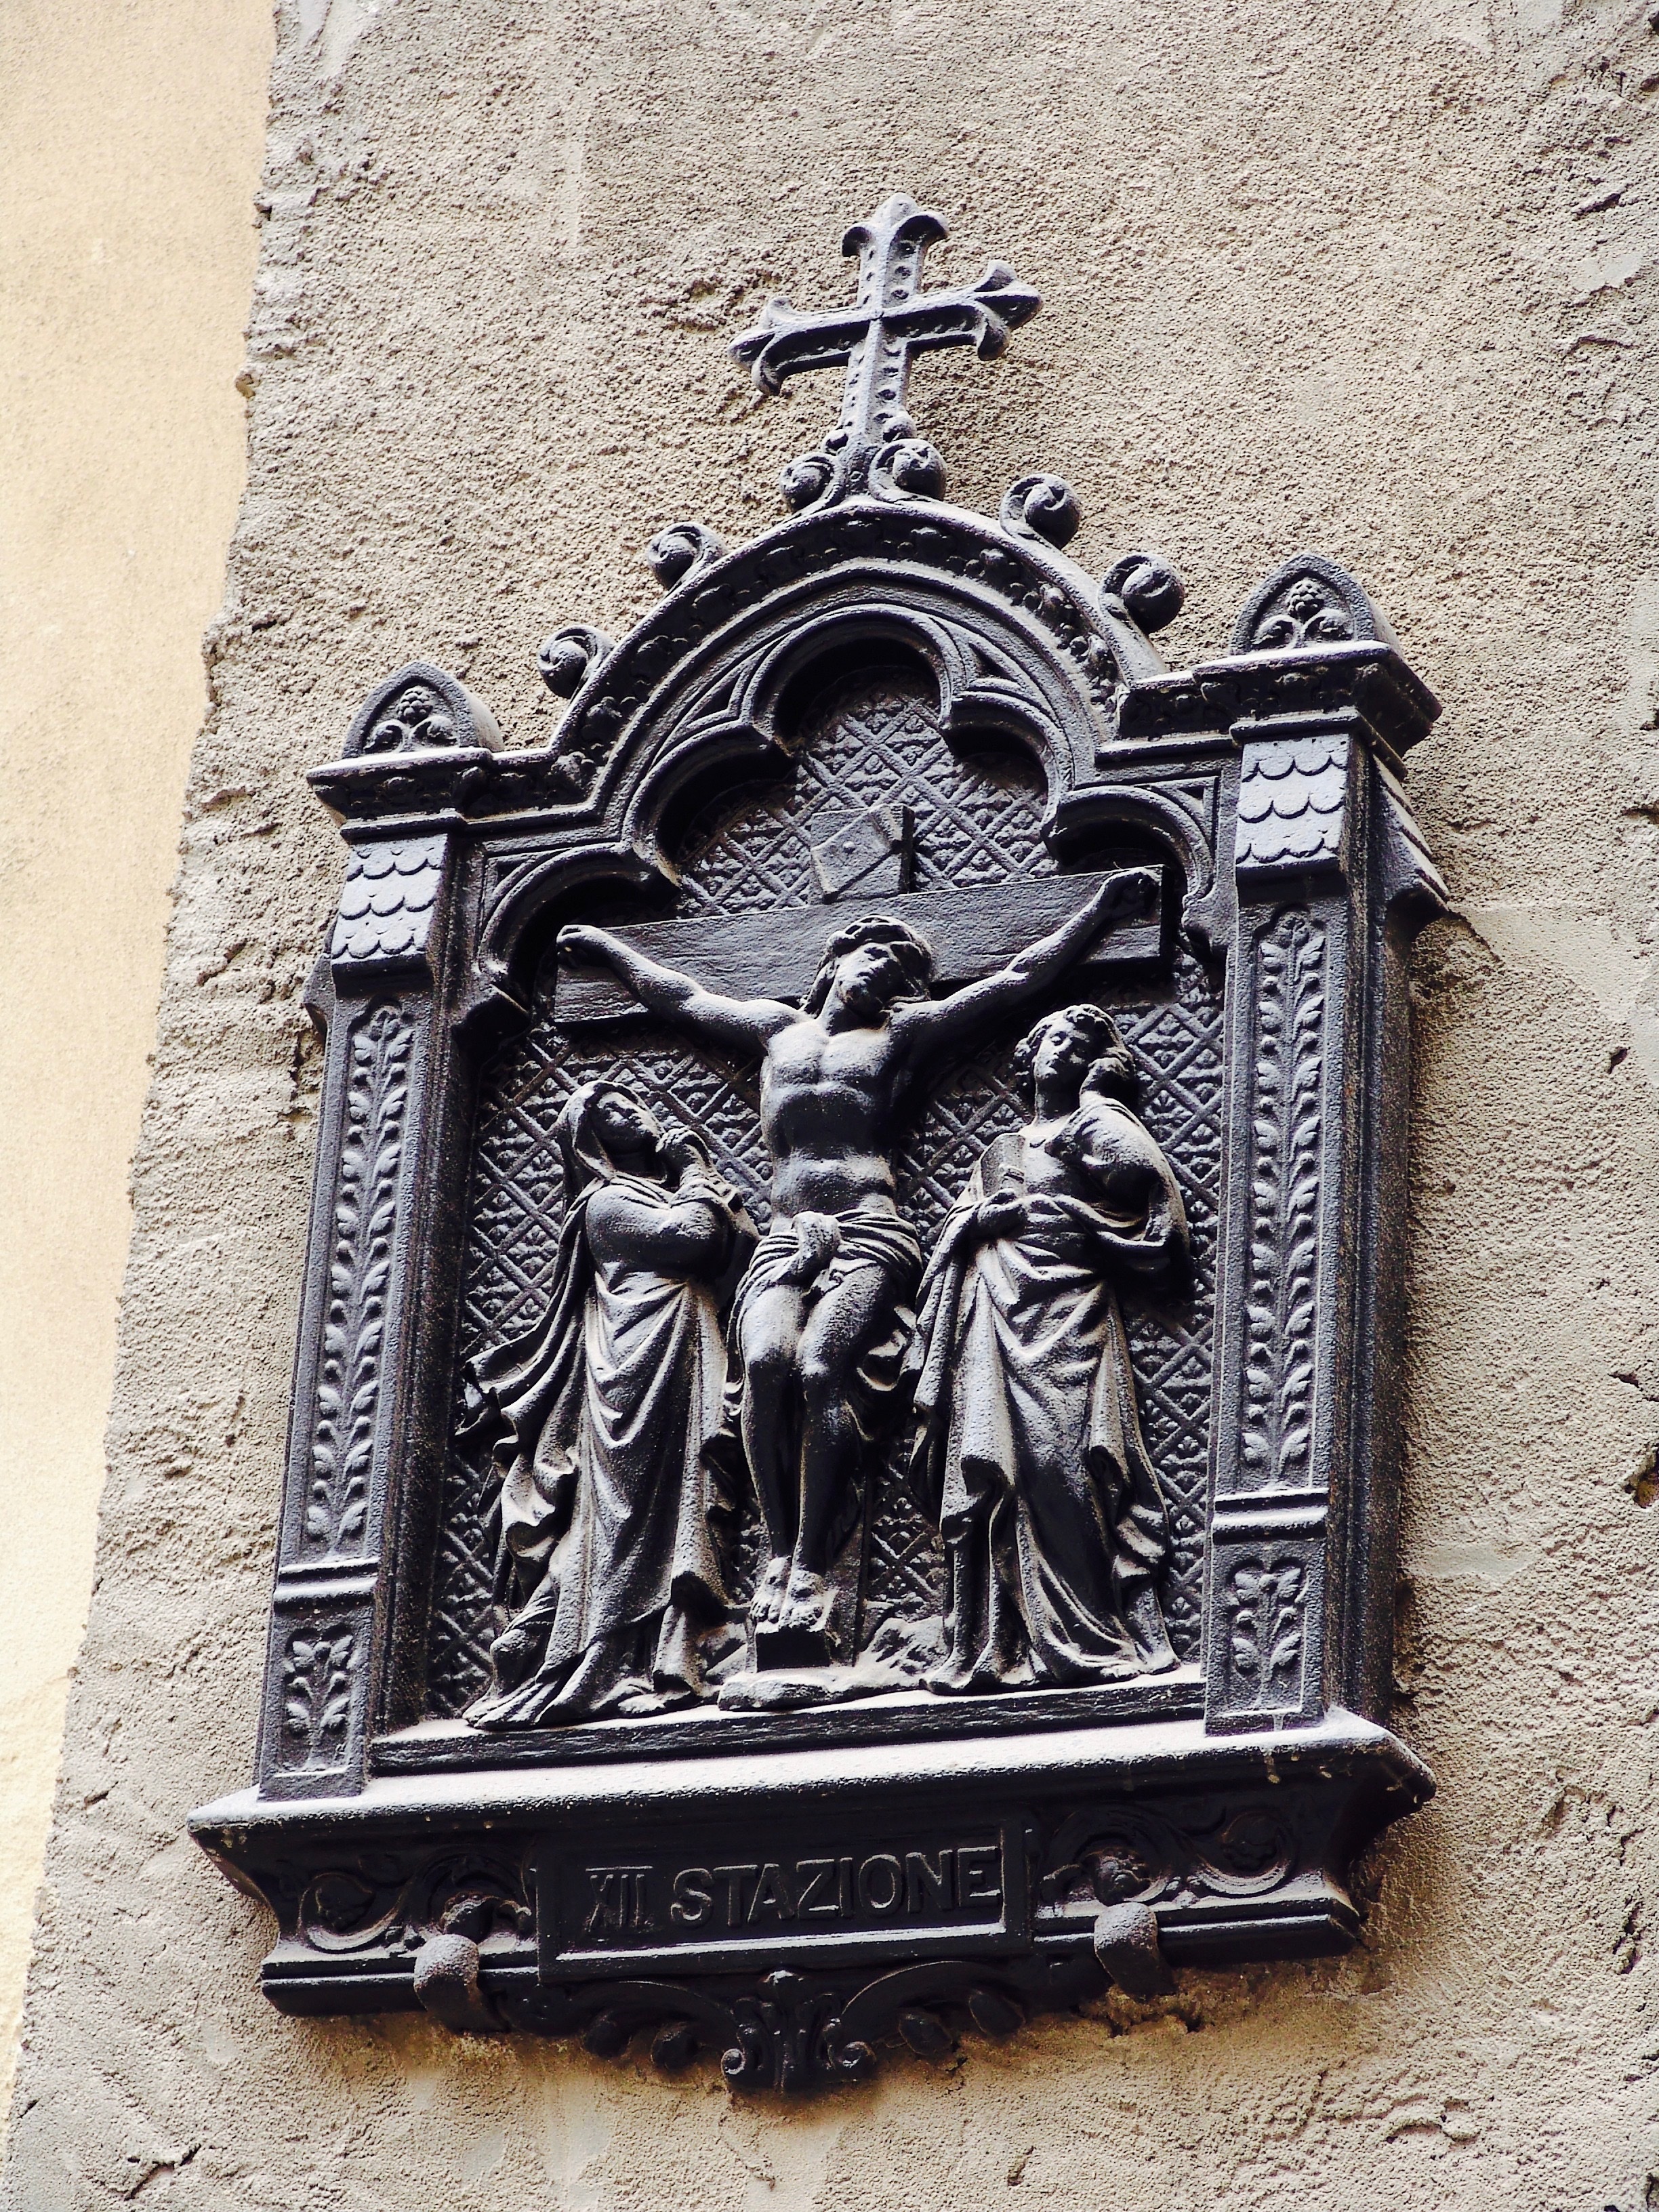
monument, statue, monk, italy, church, sculpture, art, temple, carving, ancient history